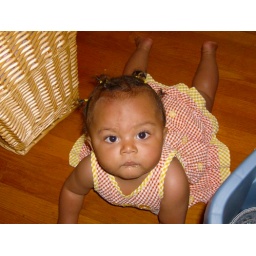
being cute in her summer dress